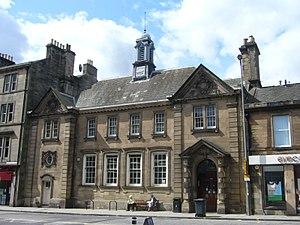
Morningside est un quartier du sud-ouest de la ville d'Édimbourg, capitale de l'Écosse.